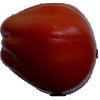
Label: Tomato Heart 1